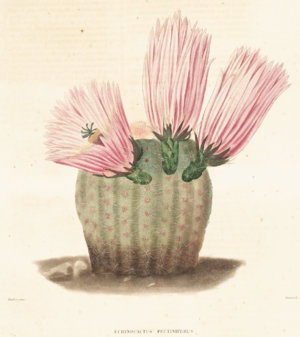
Echinocereus pectinatus est une espèce de cactus.